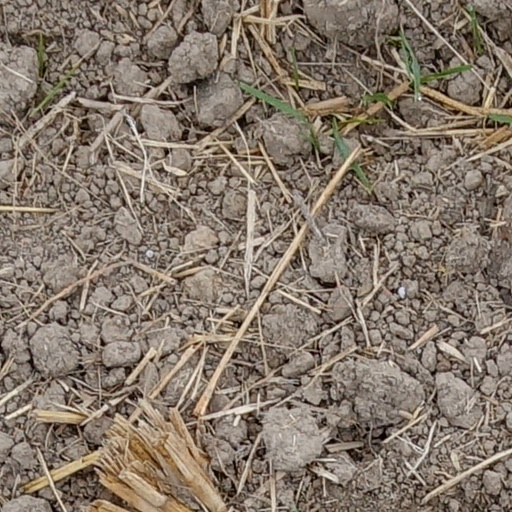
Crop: wheat